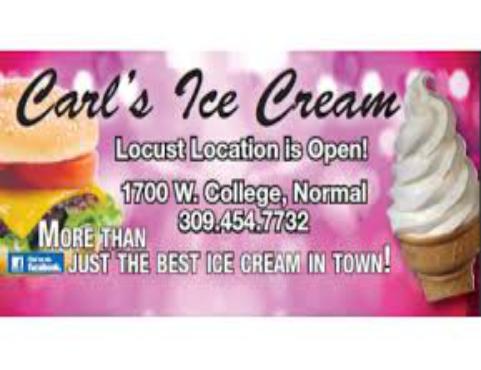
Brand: Carl's Ice Cream
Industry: Food